Ljubljana Central Market

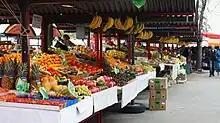
Fruit stalls at the market

The 1895 earthquake destroyed an old monastery with a diocesan college for girls. After the damaged building was removed, Vodnik Square provided a venue for an outdoor market. The present market building, designed by the architect Jože Plečnik, was built between 1940 and 1942 by Matko Curk's company. It originally had an area of .